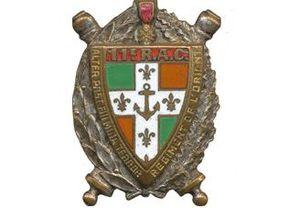
Insigne régimentaire du 11e régiment d'artillerie coloniale.
Le 11ᵉ régiment d'artillerie de Marine est le régiment des appuis feux interarmées et de renseignement d'acquisition tactique de la 9ᵉ brigade d'infanterie de marine. Il est issu du 1ᵉʳ régiment d'artillerie coloniale et du régiment d'artillerie coloniale du Levant.